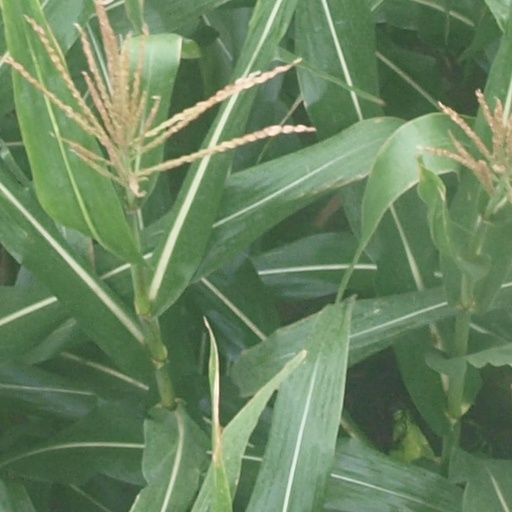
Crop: maize; corn